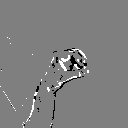
ASL letter: o